Gloucester City Council

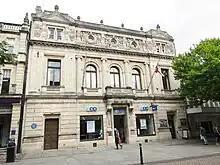
Guildhall, 23 Eastgate Street: Council's headquarters 1892–1986.

Between 1892 and 1986 the council was based at the Guildhall at 23 Eastgate Street. In 1985 the council purchased North Warehouse at Gloucester Docks, which had been built in 1826. North Warehouse was reconfigured internally to provide a civic suite and council chamber, as well as office space for the council. The council vacated Guildhall and moved to North Warehouse in 1986. Around the same time, the council also leased from the Canal & River Trust three nearby warehouses called Herbert Warehouse, Kimberley Warehouse and Philpotts Warehouse, which had all been built in 1846. The former Kimberley and Philpotts warehouses were incorporated into Herbert Warehouse via glazed linking sections being added between them, with a public house and retail uses on the ground floor and additional council offices on the upper floors. The Herbert Warehouse building was completed in 1988.